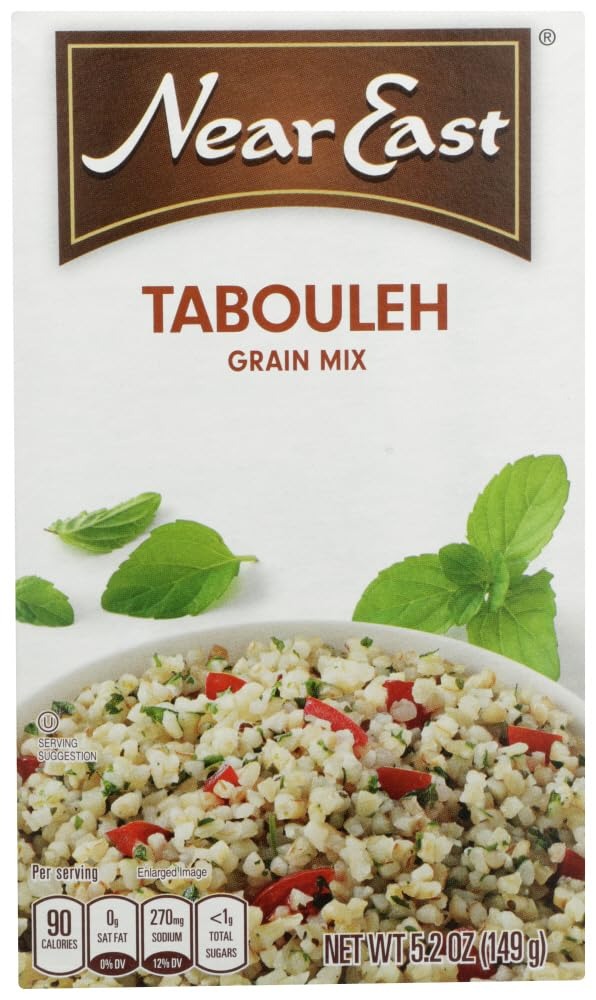
Item Name: Near East Tabouleh Grain Mix 5.2 oz (Pack of 6)
Value: 31.2
Unit: Ounce

Price: 2.95